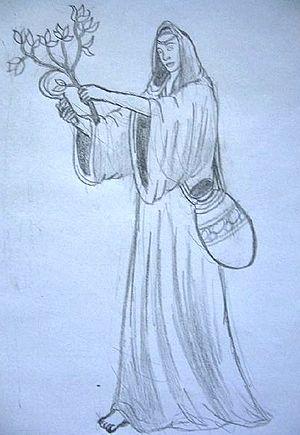
Les Ainur sont des personnages de fiction issus du légendaire de l'écrivain J. R. R. Tolkien, présents notamment dans le roman Le Silmarillion.
Les Ainur sont des personnages de fiction issus du légendaire de l'écrivain J. R. R. Tolkien, présents notamment dans le roman Le Silmarillion.